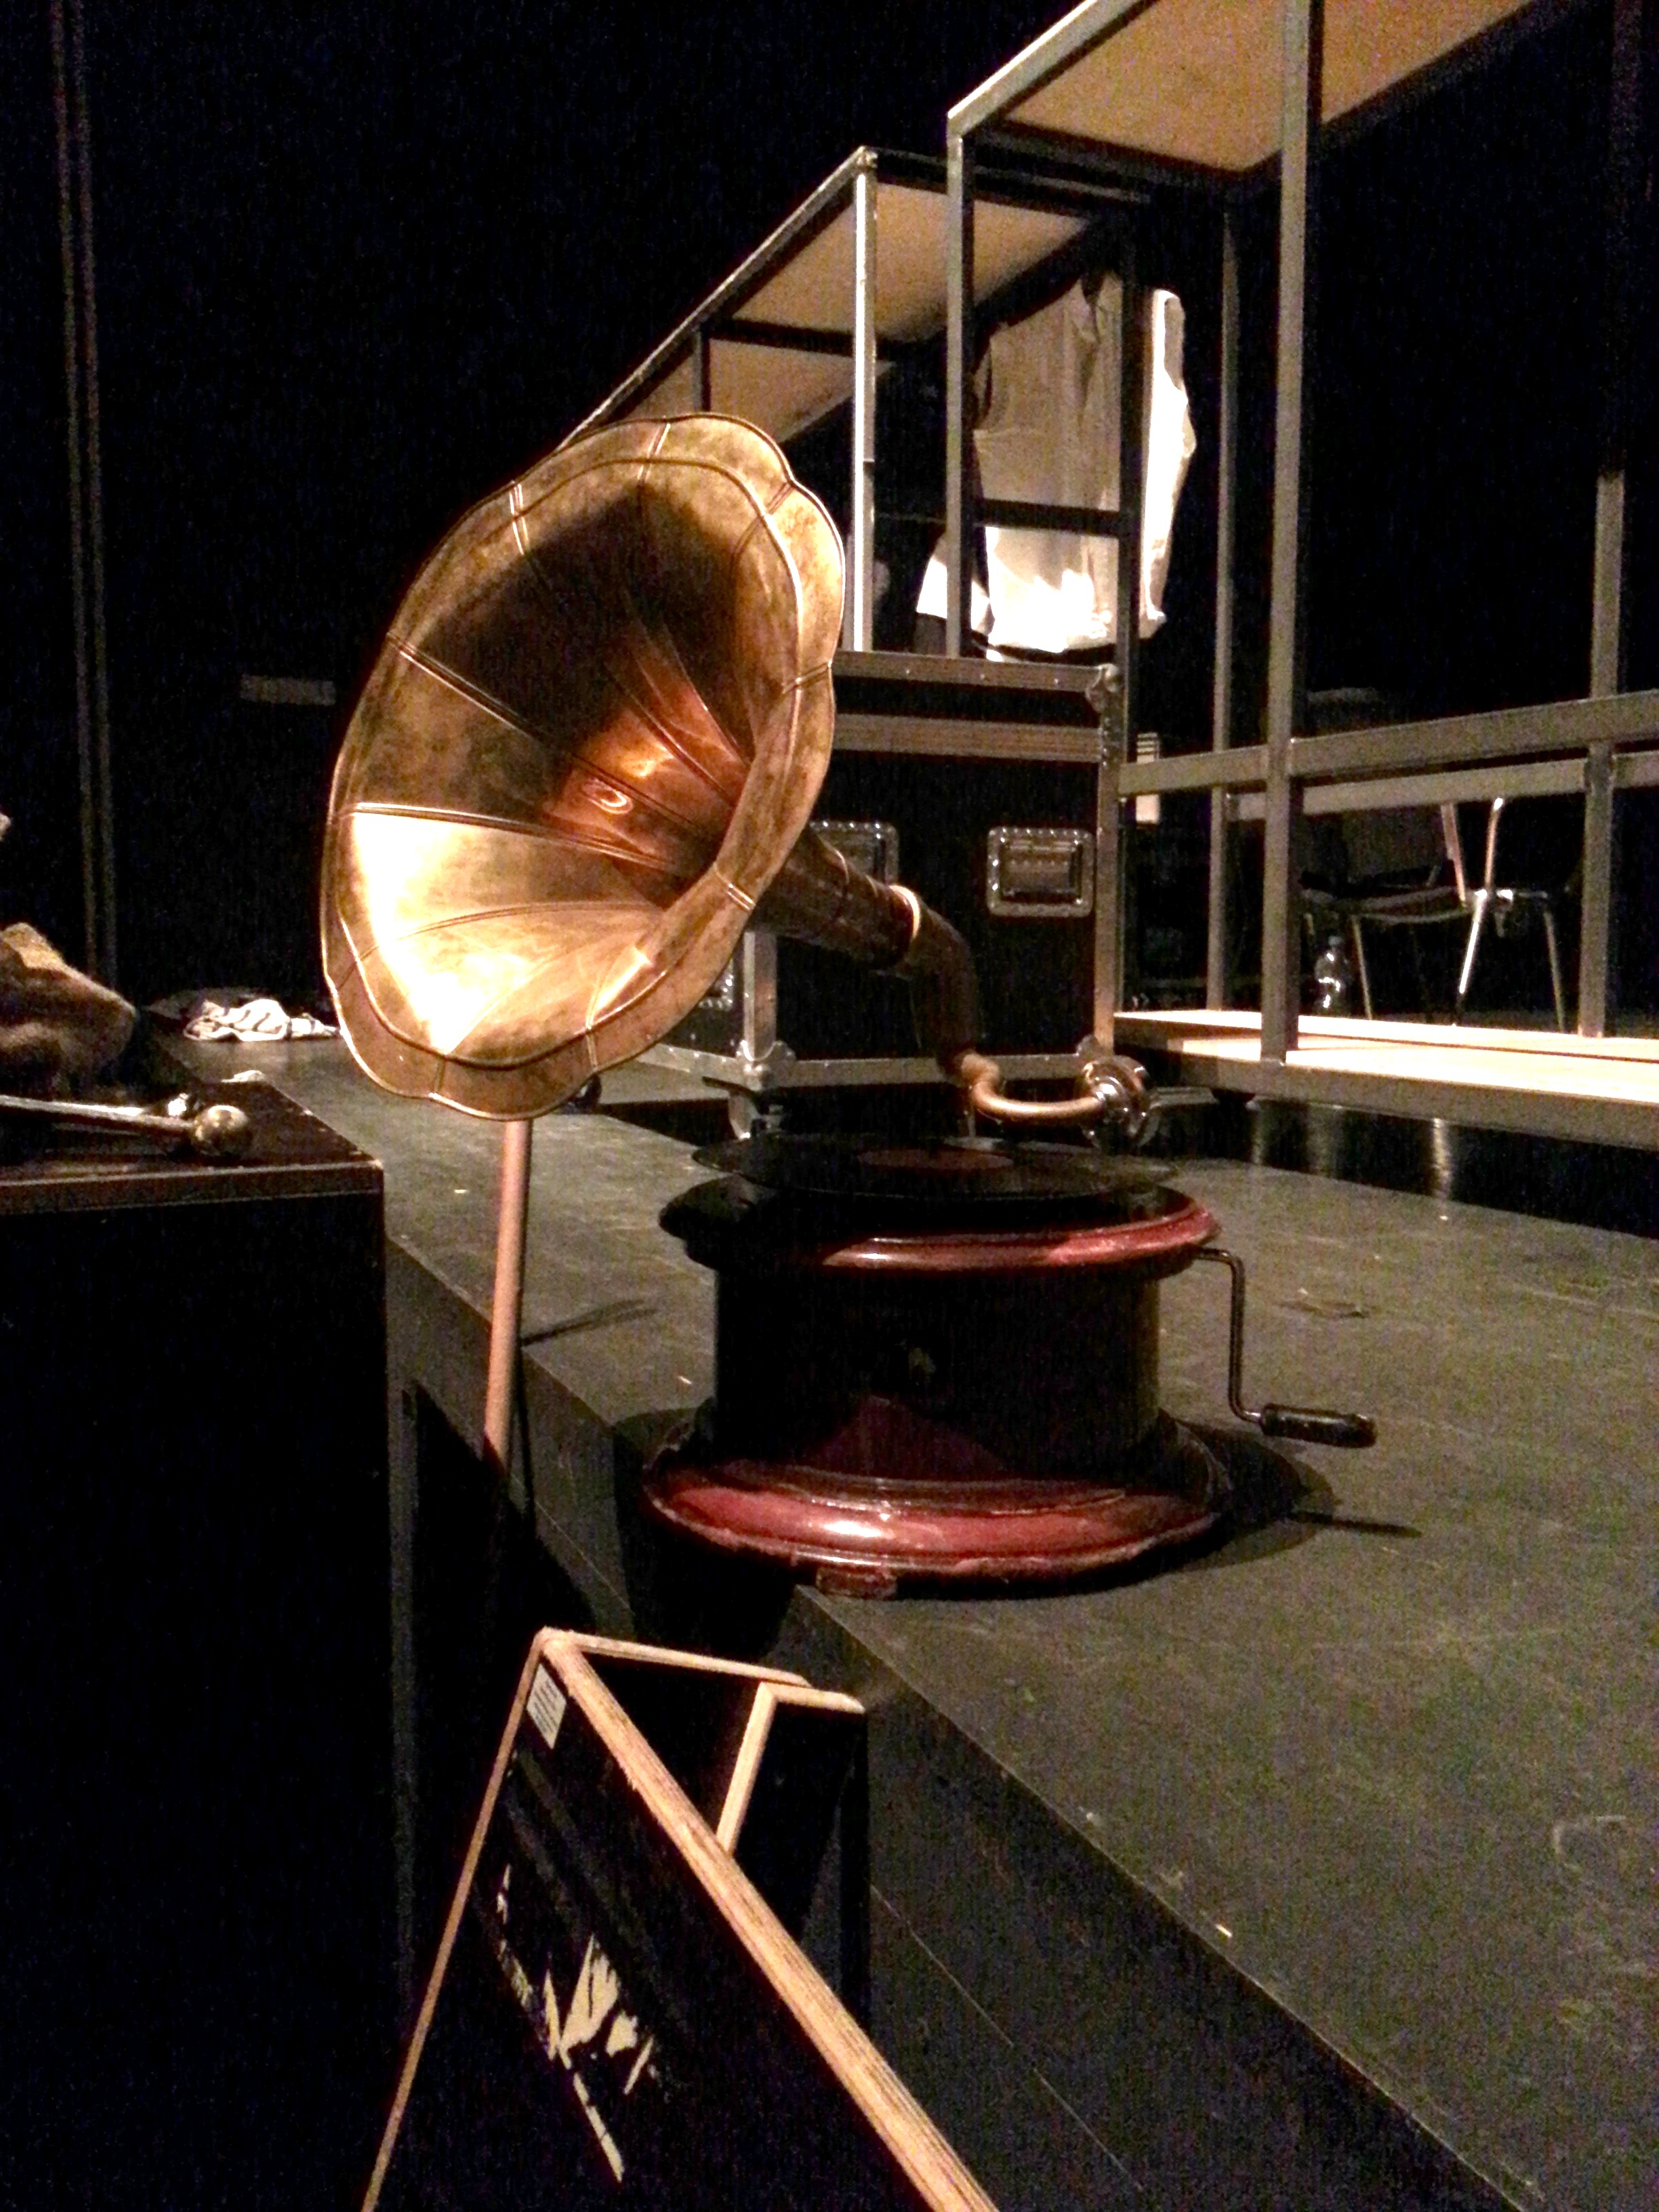
turntable, wood, lighting, art, performance, theater, scene, tourist attraction, shape, man made object